Patani Kingdom

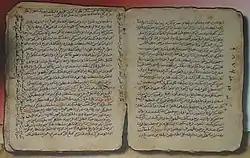
The "Hikayat Patani"

The "Hikayat Patani" also mentions that the ruler met an old fisherman there, who replied "Encik Tani" ("Mister Tani") when asked his name. An alternative suggestion is therefore that the town was named after the old fisherman, Pak Tani (Father Tani), who was sent by a king from the interior to survey the coast, to find a place for an appropriate settlement. After he established a successful fishing outpost, other people moved to join him. The town that grew into a prosperous trading center would continue to bear his name.